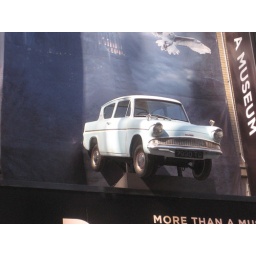
Harry Potter flying car above Exhibition entrance 4938